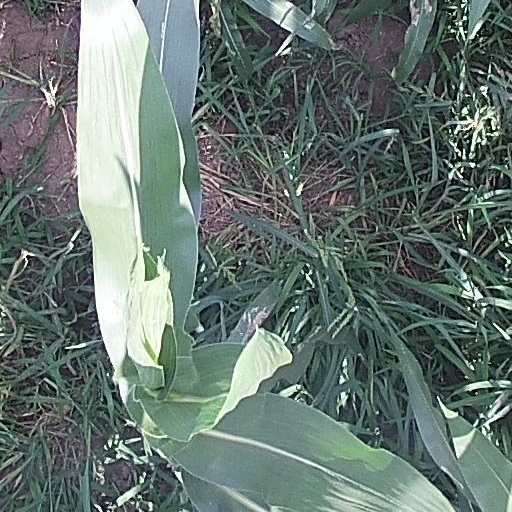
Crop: maize; corn